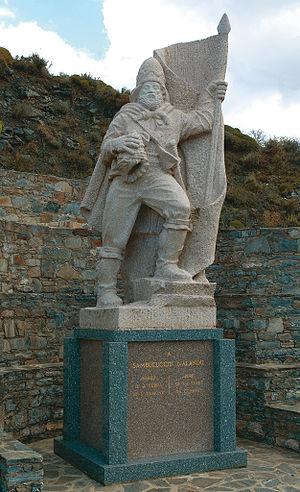
Sambucucciu d'Àlandu est un des personnages importants de l'histoire de la Corse au Moyen Âge.